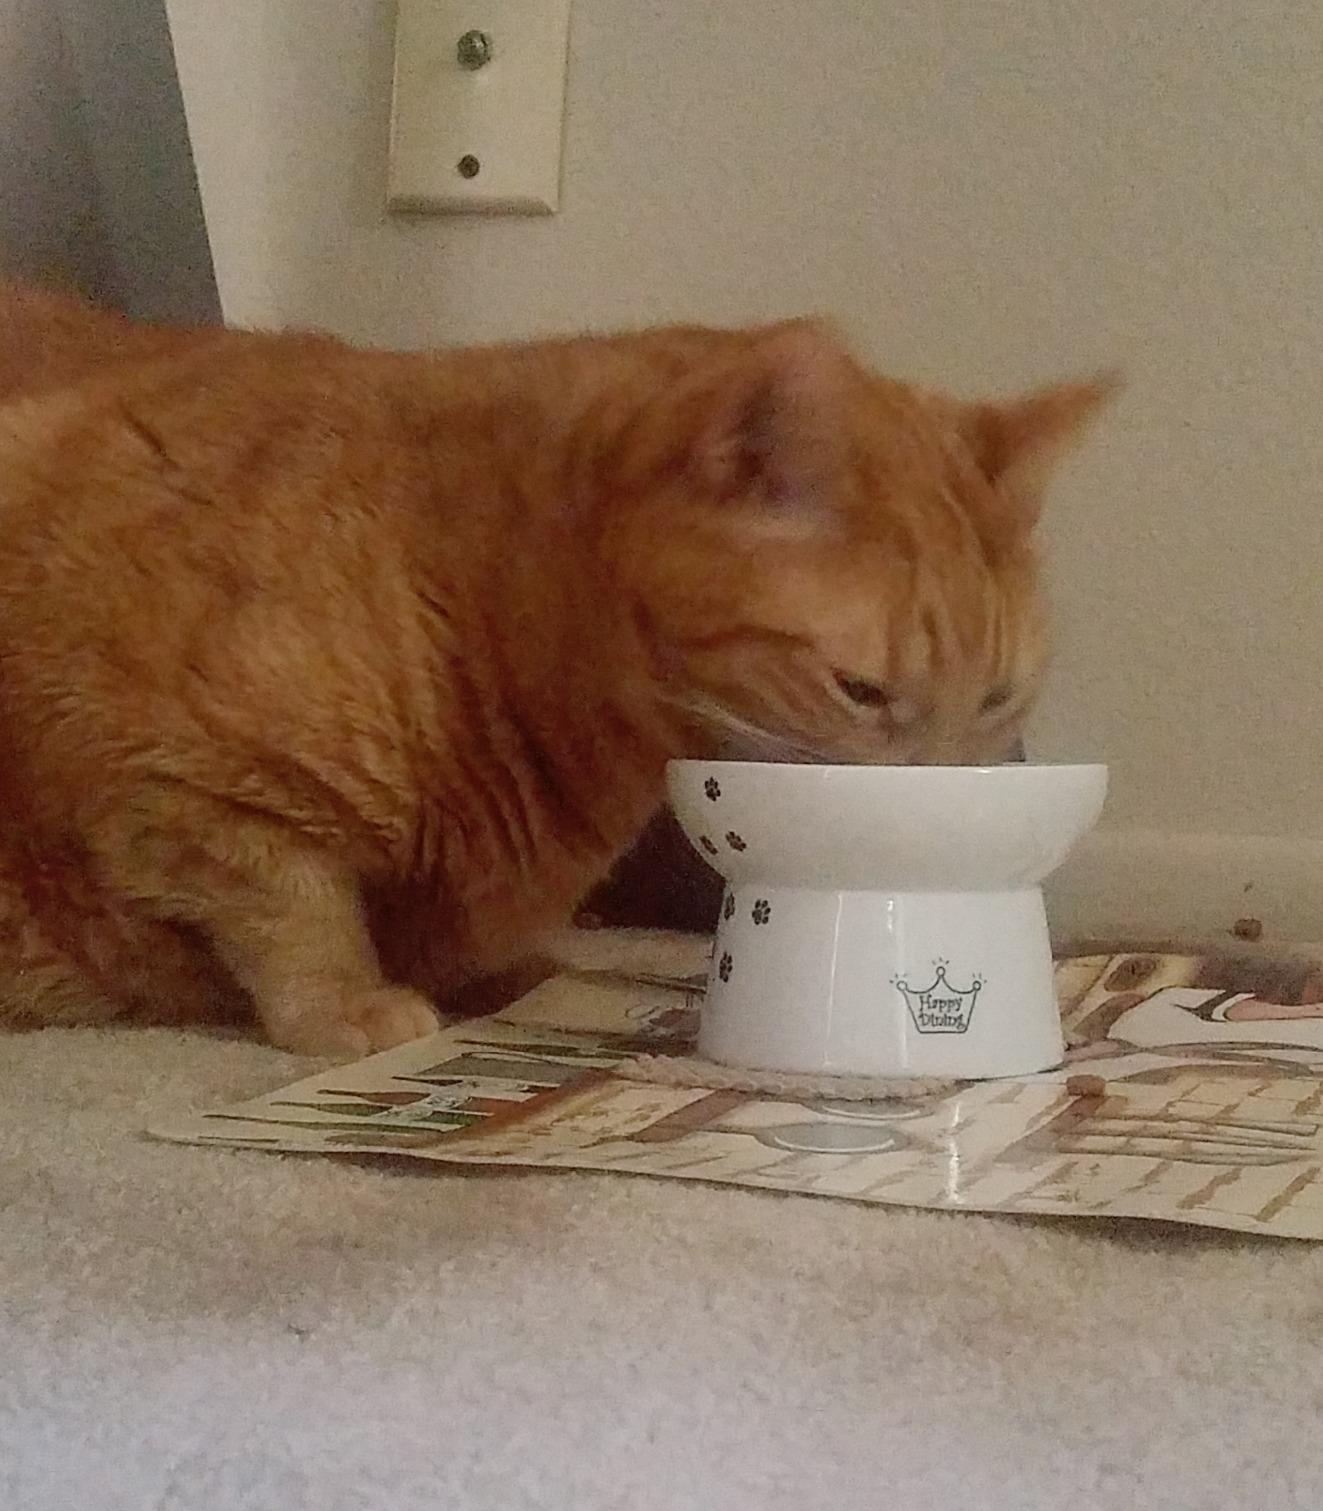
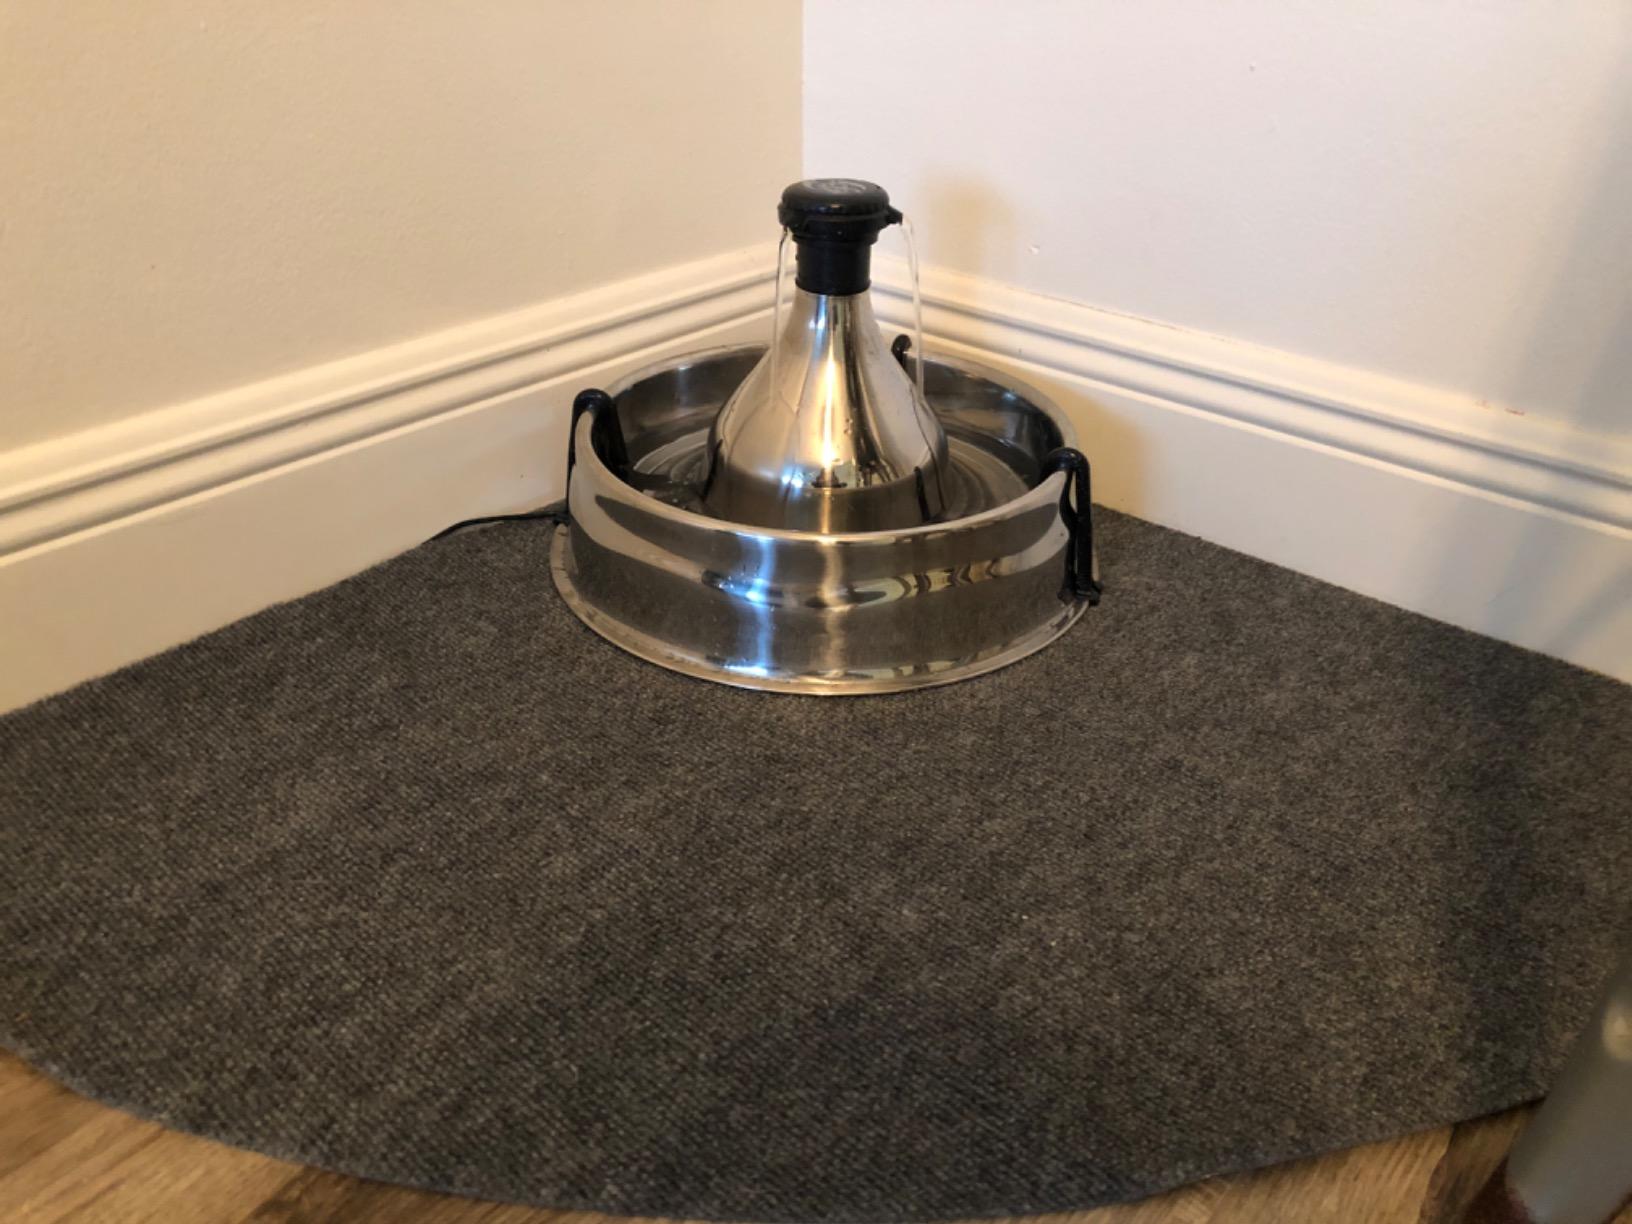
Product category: items_bowl
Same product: no